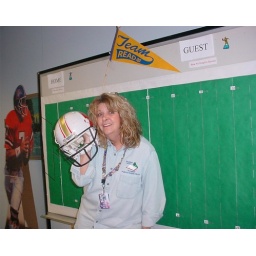
This library staff member posed in front of the football field she created for the football trivia game.